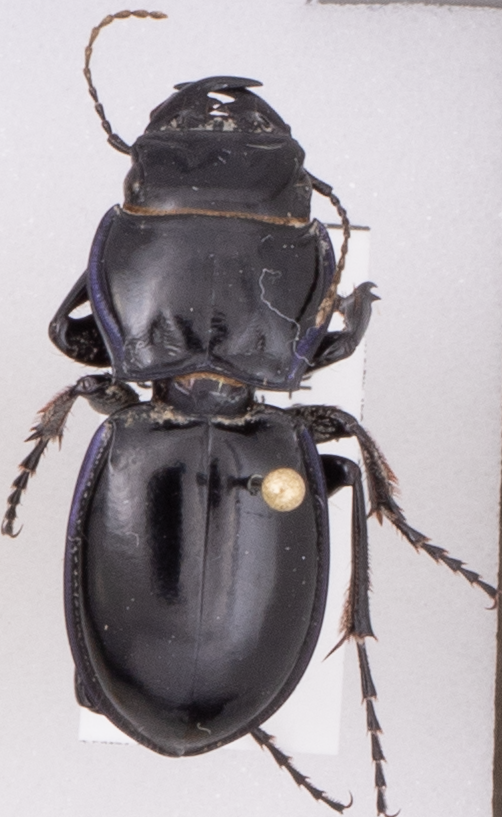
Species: Pasimachus elongatus
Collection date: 2021-09-01
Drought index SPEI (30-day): -1.166
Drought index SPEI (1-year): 0.17
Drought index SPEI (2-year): -0.51